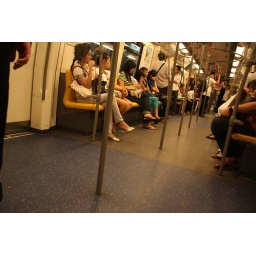
sky train in Bangkok, Thailand